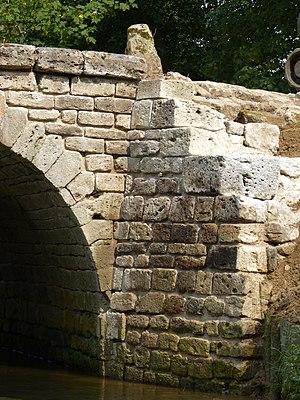
L'aile au sud-ouest après restauration, en juillet 2014.
Le pont de Coq situé en Seine-Maritime sur les communes de Ménerval et de Saumont-la-Poterie est daté de 1620-1640. À une seule arche, il franchit l'Epte.